Nachusa Grasslands

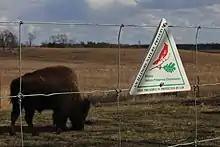
Bison in enclosure at Nachusa with Illinois Nature Preserves Commission sign

The Nachusa Grasslands planning process called for running up to 100 American bison ("Bison bison", also commonly known as "buffalo") on approximately of the preserve. Thirty bison from the Wind Cave bison herd were released in October 2014. This was the first conservation herd in Illinois. The bison were added to the approximately 700 species logged at the prairie. In April 2015, free-range bison calves were born, adding to hope that the Nachusa herd could be managed so as to be self-sustaining. , 14 calves have been born at Nachusa. By 2023, the summer herd size was 120-130 and the winter herd size was 90-100.